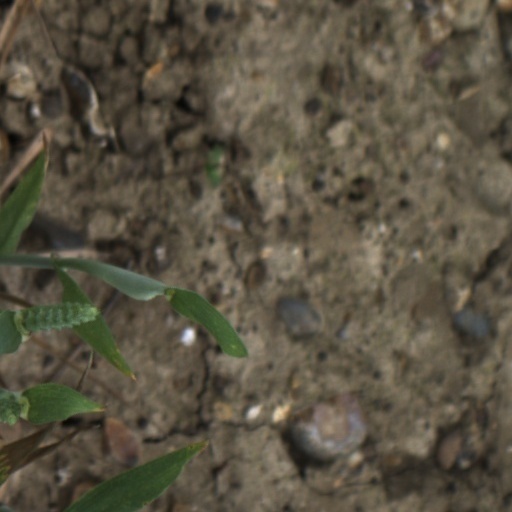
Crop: wheat